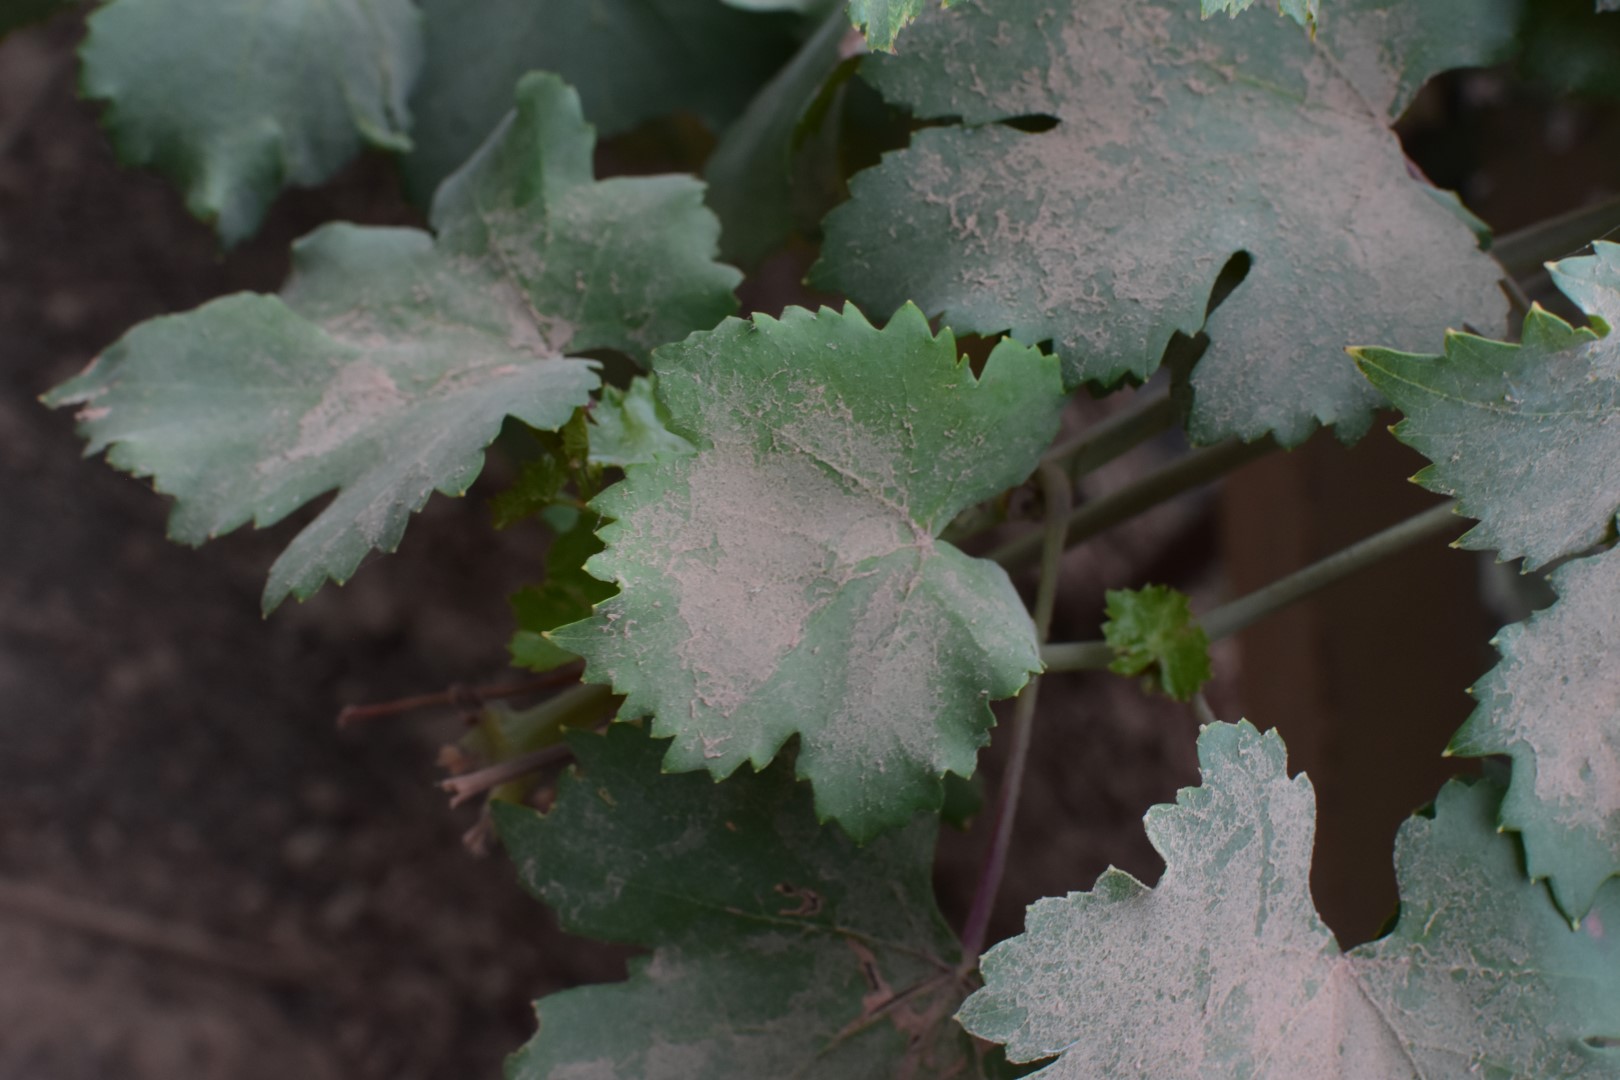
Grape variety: Kamali